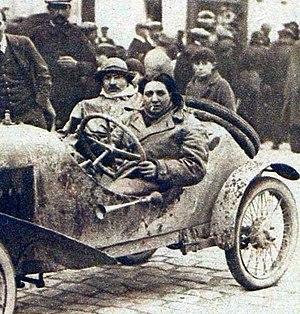
Violette Morris en 1927.
Violette Morris, dite « la Morris », née le 18 avril 1893 à Paris 6ᵉ et abattue par un maquis le 26 avril 1944 sur une route de campagne aux environs de Lieurey, est une championne sportive française polyvalente, détentrice de plusieurs records du monde, ayant gagné, en 1927, le Bol d'or automobile. Elle est soupçonnée d'être devenue par la suite espionne et collaboratrice de la Gestapo française.